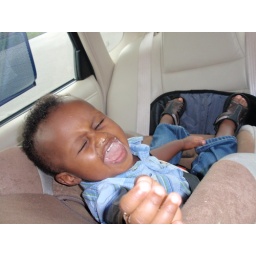
Crazy man in the car seat